Altamura Cathedral

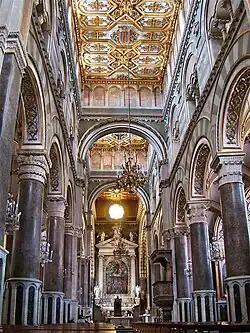

Altamura Cathedral ("Cattedrale di Santa Maria Assunta"), dedicated to the Assumption of the Blessed Virgin Mary, is a Roman Catholic cathedral in the city of Altamura, in the Metropolitan City of Bari, Apulia, in southern Italy.